Flavio Cipolla

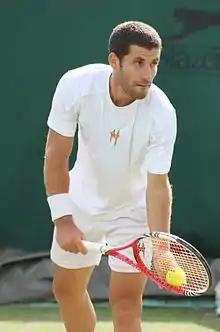
Flavio Cipolla in 2014

Flavio Cipolla (born 20 October 1983) is an Italian tennis coach and former professional player. His career-high Association of Tennis Professionals (ATP) ranking was No. 70, achieved on 23 April 2012. His best major result was reaching the third round of the 2008 US Open.